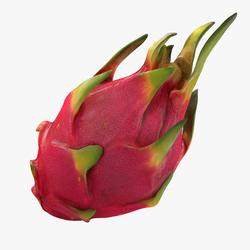
Label: Dragonfruit